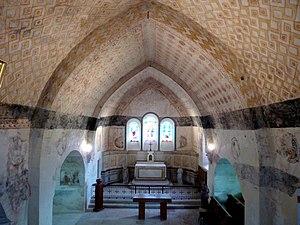
Voûte de l'église et son décor mural
L'église Saint-Jean-Baptiste est une église catholique située à Chassignelles, en France.